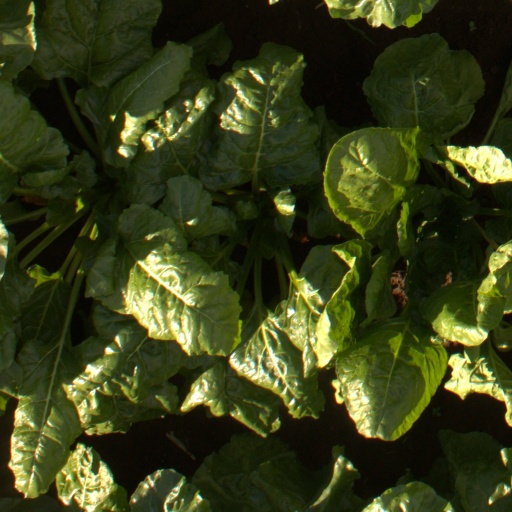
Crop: sugar beet